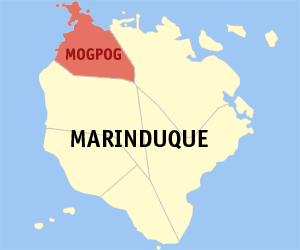
Mogpog est une municipalité de la province de Marinduque, aux Philippines.